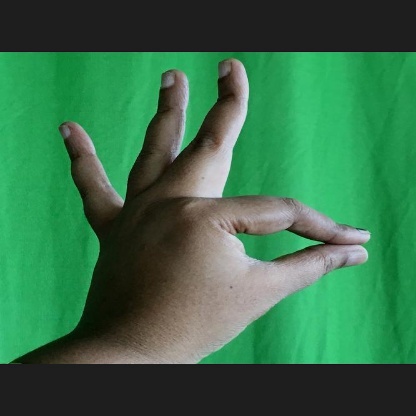
Mudra: Hamsasyam